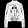
Label: Coat